Citi Field

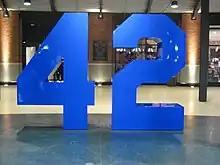
An eight-foot blue sculpture of a stylized uniform number, 42, set atop a polished interior walkway

The Citigroup naming rights deal, the most lucrative in history to that point, was criticized during the 2008 financial crisis, while $45 billion of taxpayer funds were loaned to Citigroup by the U.S. federal government in two rescue packages. Congressman Elijah Cummings of Maryland, who served on the United States House Committee on Oversight and Government Reform, stated in regards to the Citi Field naming rights deal, "This type of spending is indefensible and unacceptable to Citigroup's new partner and largest investor: the American taxpayer... I strongly urge Citigroup to find a way out of this contract and instead spend that $400 million on retaining its employees and restoring confidence in its operations." "The Wall Street Journal" reported on February 3, 2009, that Citigroup considered breaking the naming rights deal. Instead, Citi stated that no government TARP funds would be used in the sponsorship deal. The naming rights controversy reemerged in a "New York Times" opinion piece when details about owner Fred Wilpon's involvement in Bernard Madoff's Ponzi scheme came to light and a lawsuit was filed on behalf of victims of Madoff's investment scandal in 2011. Citigroup paid back the loan in full, with interest, by 2014.